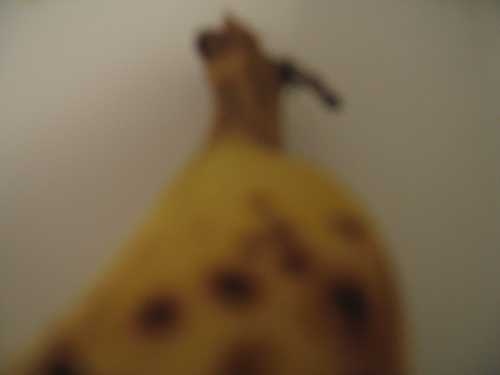
Label: Banana